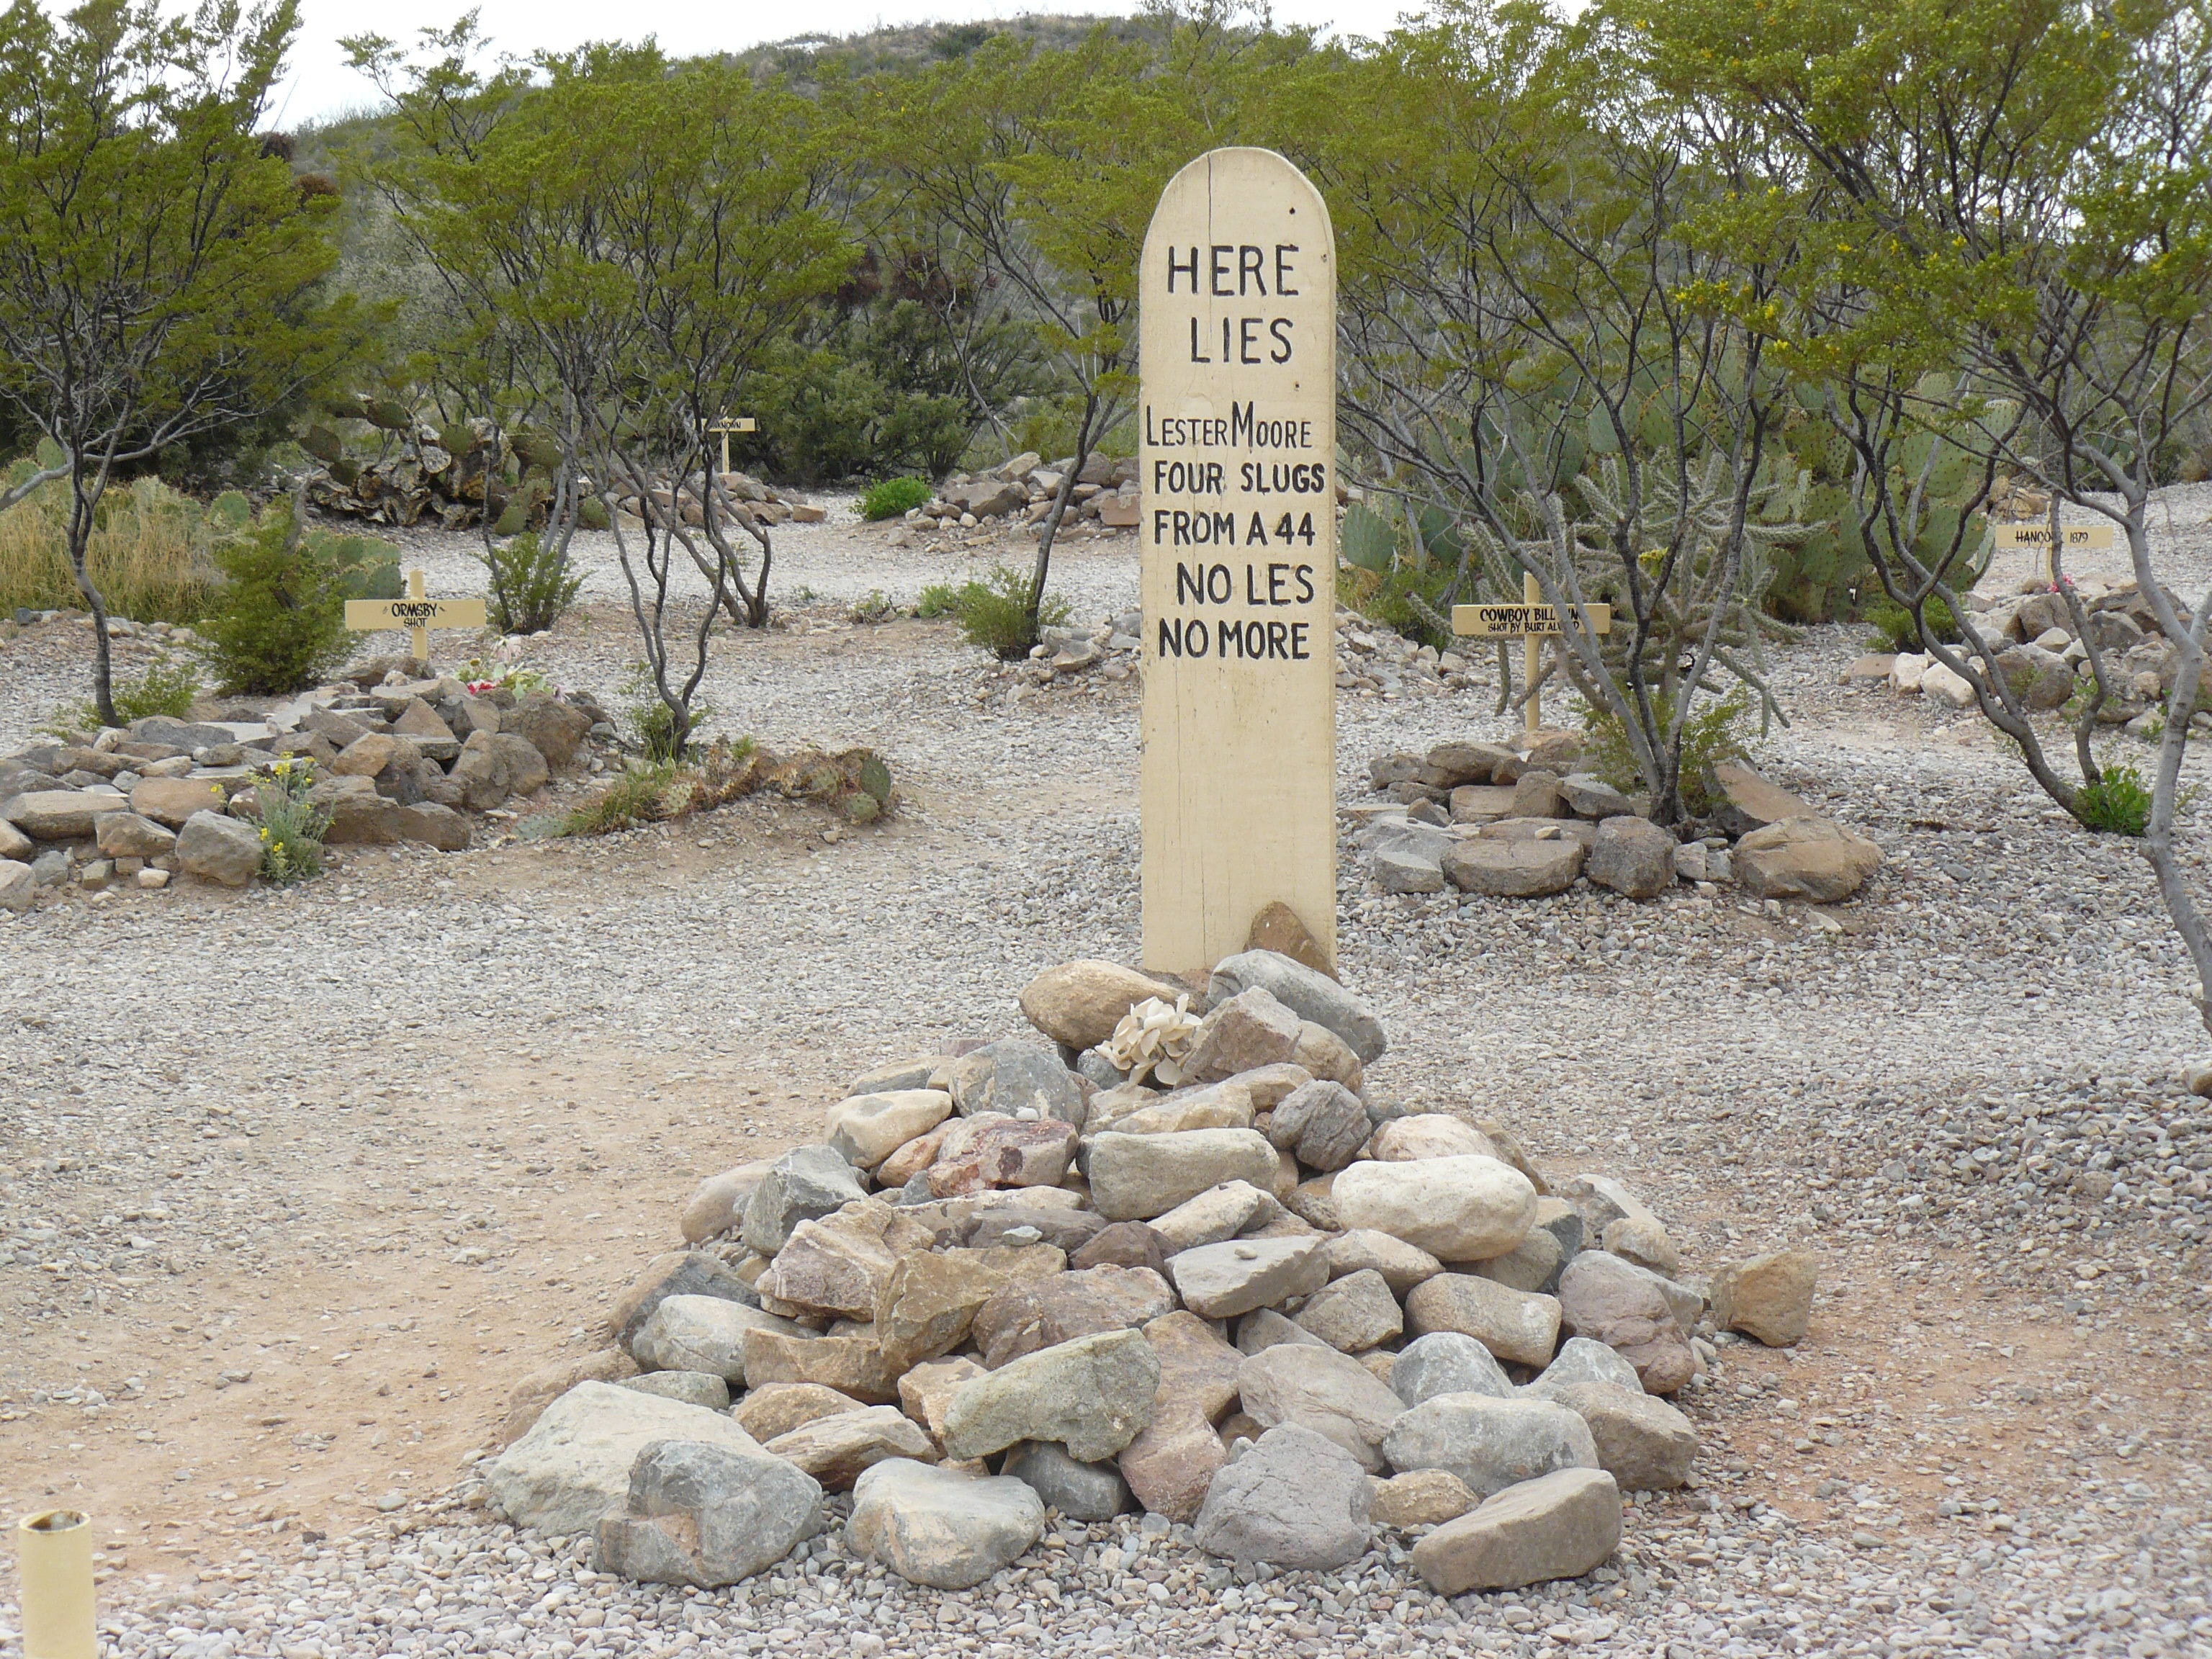
rock, monument, america, landmark, cemetery, tombstone, tourism, arizona, grave, west, cowboy, boulder, western, stele, ancient history, boot hill